Sonora

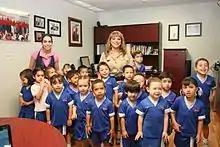
Sonoran children visiting the Office of Sonora State Deputy

Economic growth in the state since the Mexican Revolution has led to steady population growth. However, this population growth has been concentrated on the arid coastline due to the dominant agriculture and fishing industries. Eighty-five percent of Sonora's population growth since 1970 has been in this area. Another area where there have been gains are municipalities with industry, such as in Hermosillo and along the United States border. However, those municipalities with none of these economic advantages do not see population growth and some see population decreases. Despite population growth, Sonora is still one of the least densely populated states in the country. About 90% of the state's population is Catholic, with about 5% belonging to Evangelical or Protestant groups and over 7% professing some other faith.